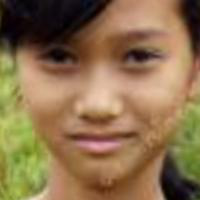
Age group: age 11-20